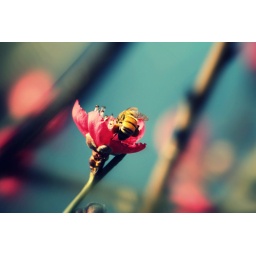
flying around from peach flower to peach flower in the winter sun...